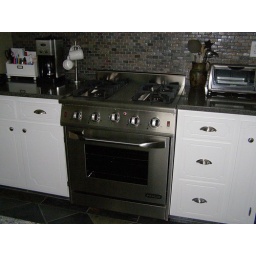
NXR Stainless Oven - had to cut down Zodiaq countertop, backsplash and cabinet face by 1/8'!